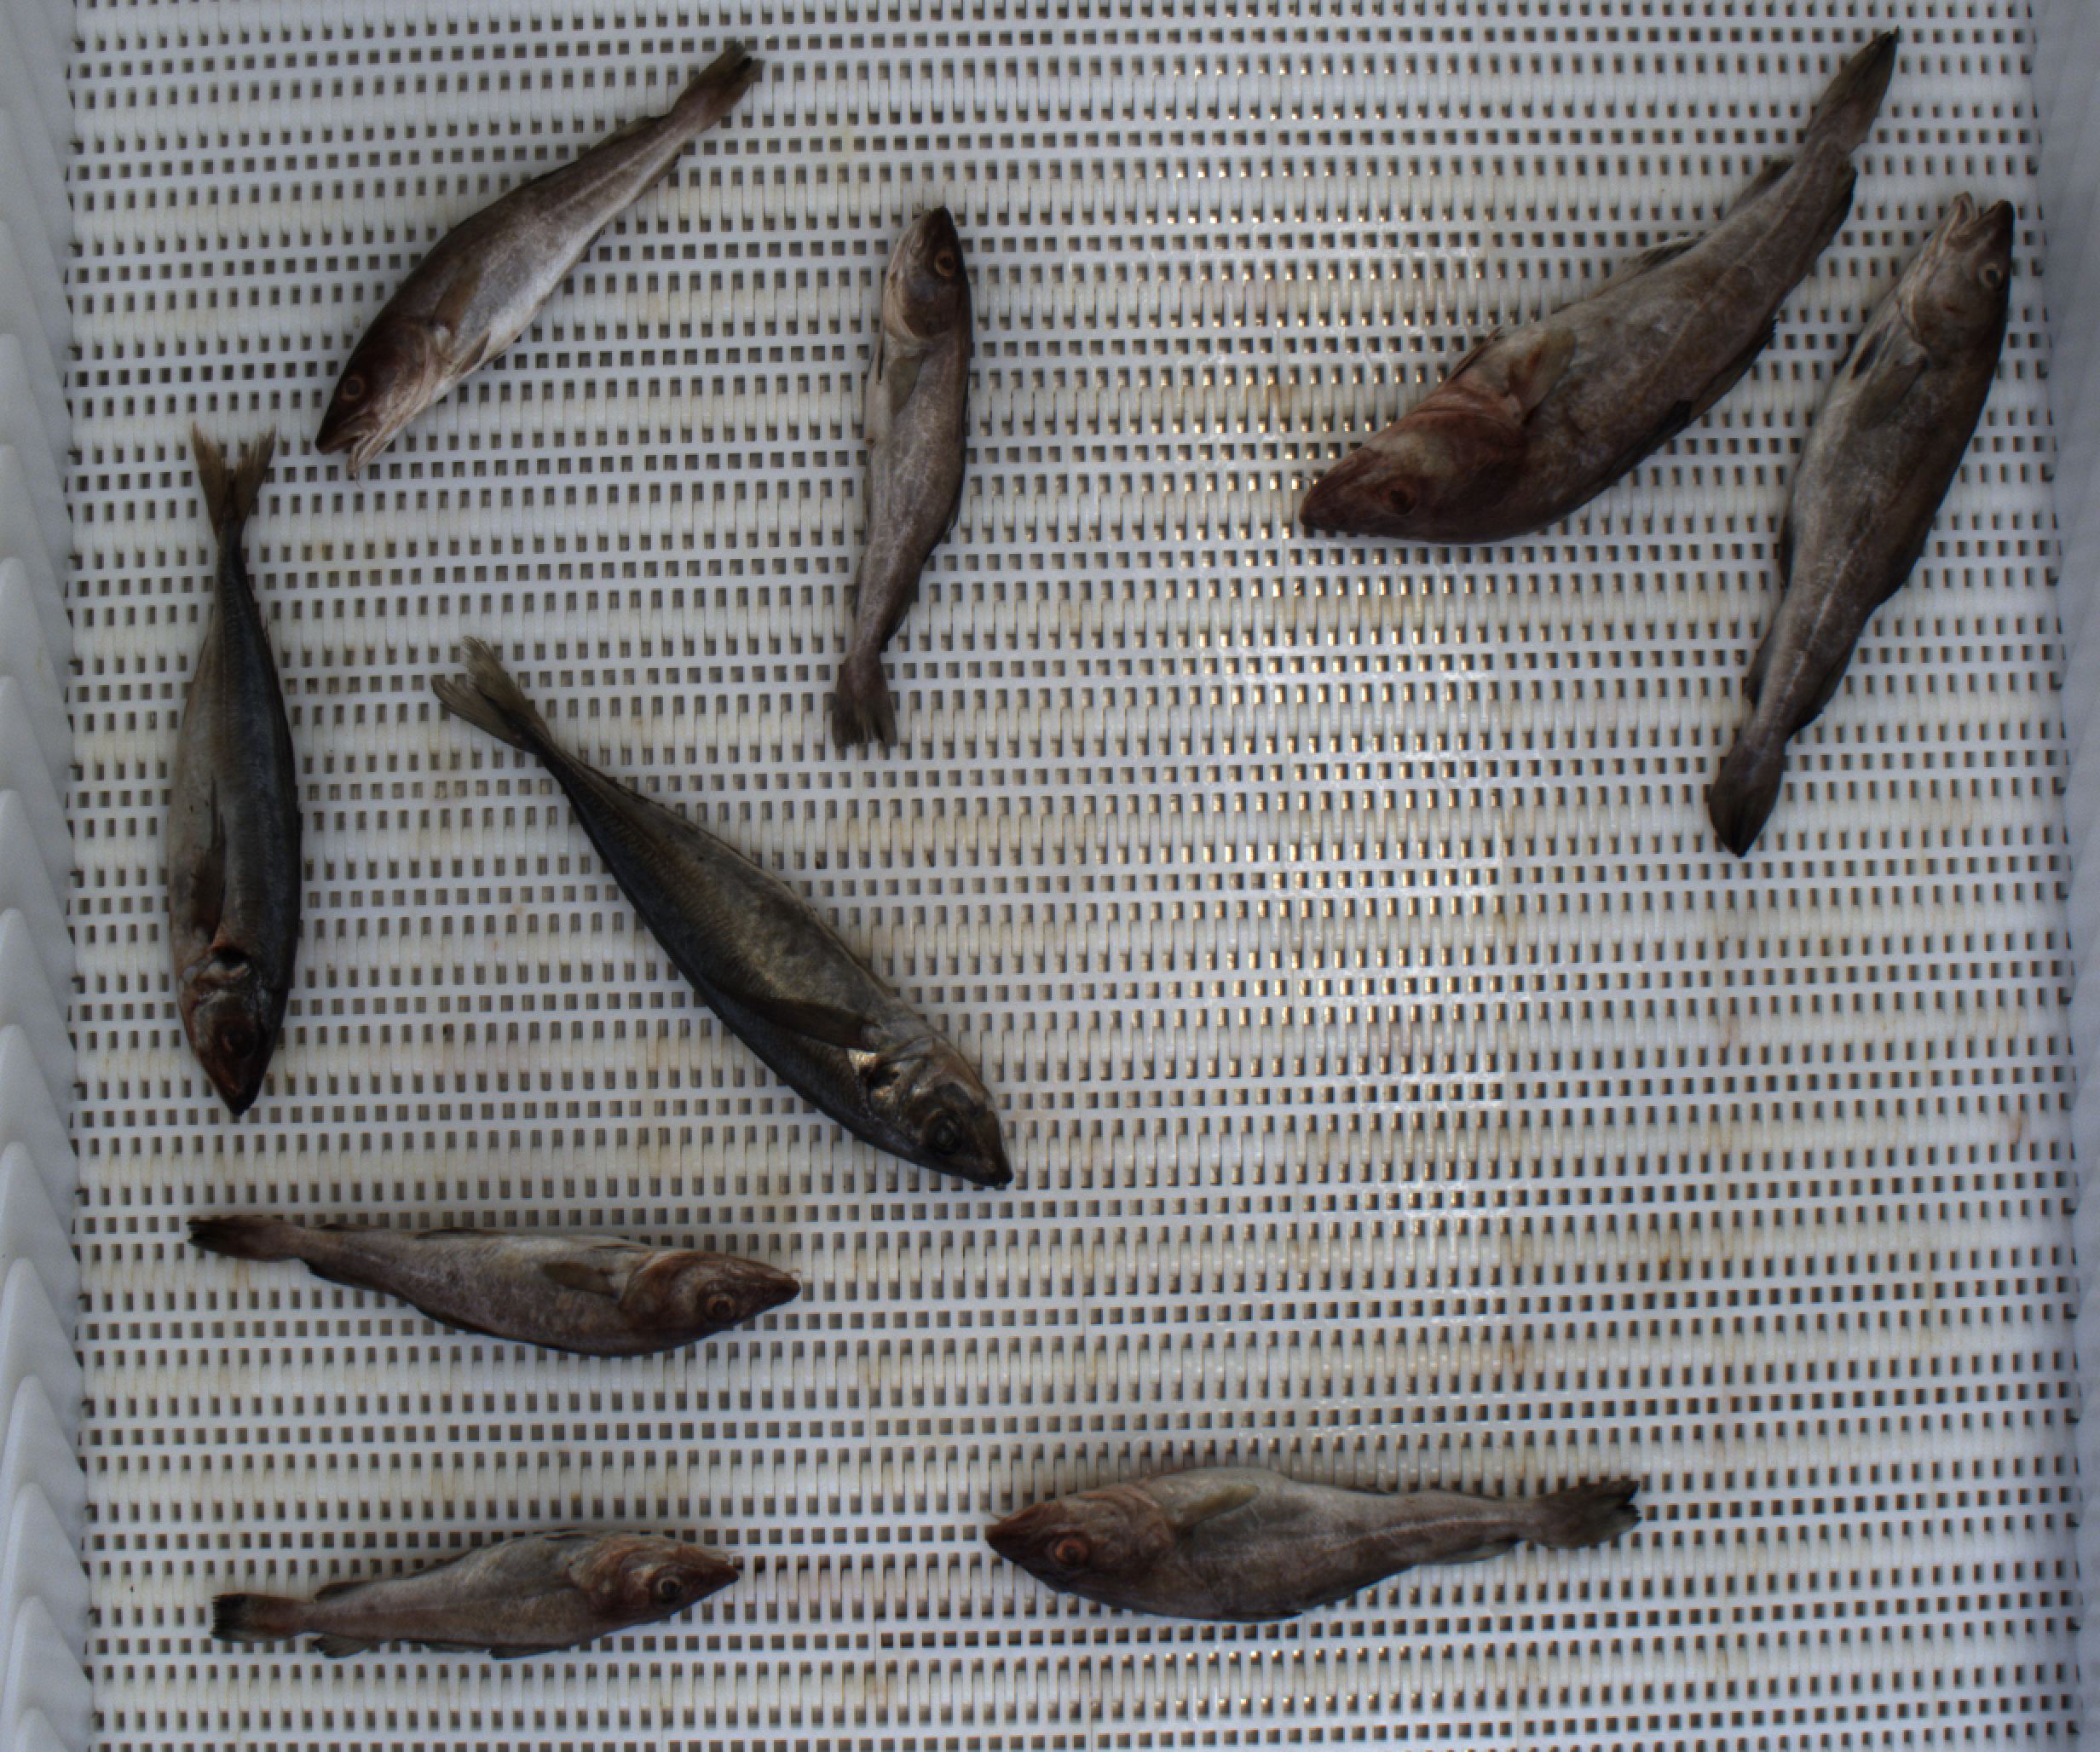
Total fish: 9
Cod: 7
Haddock: 0
Whiting: 0
Hake: 0
Horse mackerel: 2
Saithe: 0
Other: 0